Poposauroidea

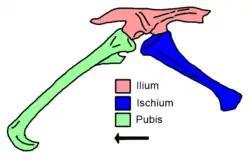
The pelvis of "Poposaurus," showing the many traits unique to poposauroid hips.

Although all poposauroids possessed open acetabula, most other specializations of the ilium did not evolve until the clade containing "Poposaurus" and the shuvosaurids. For example, the supraacetabular crest projects downward, rather than outward in this clade. This trait is rare in archosaurs, only evolving independently in a few early theropod dinosaurs such as "Coelophysis" and "Dilophosaurus". Another feature is the presence of an additional diagonal crest which branches upward from the supraacetabular rim. Although such a crest evolved independently in a number of different archosaurs, this specific subset of poposauroids is unique in having the crest be inclined forward (rather than vertical) and confluent with the elongated preacetabular blade, which is another derived feature of the clade.